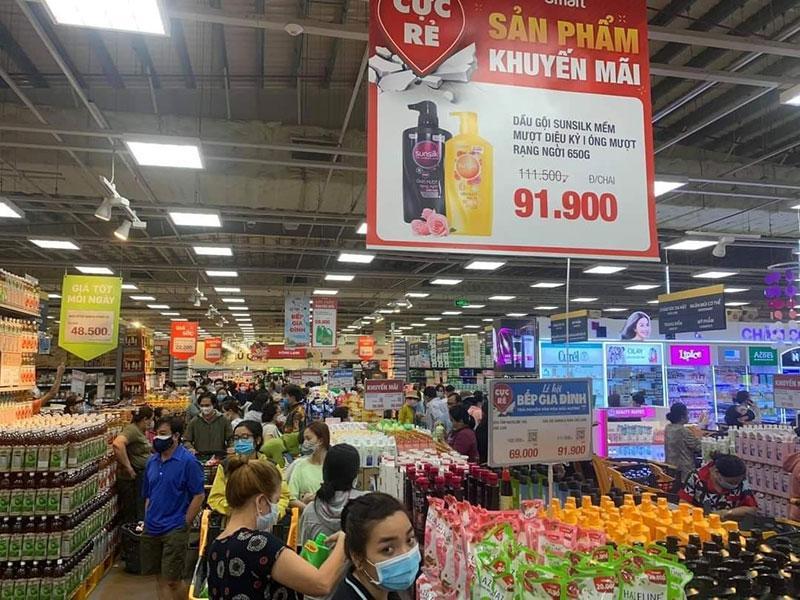
có đông người đang xuất hiện ở bên trong siêu thị